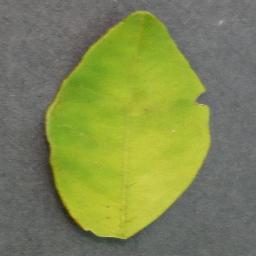
Label: Orange___Haunglongbing_(Citrus_greening)